Mayotte Marine Natural Park

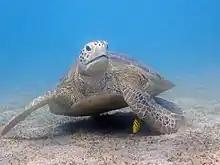
Turtles within the park are covered by a national action plan.

The park is run by the , and has a management board consisting of 41 members, including representatives of state and local government, professional organisations, local society, and environmental groups. The board develops an action plan for each year. A 15-year management plan was established in January 2013.